Larry Burnett

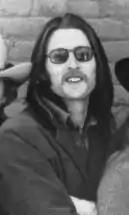
Burnett in 1977

Larry Burnett is an American singer and guitarist who was one of the original members of the pop-rock group Firefall.